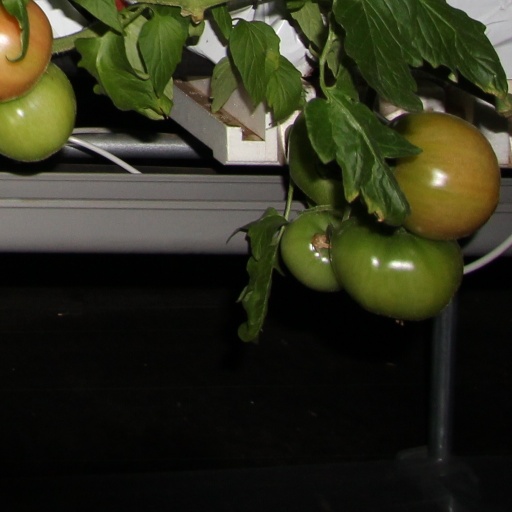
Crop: tomato